Captain William Smith House

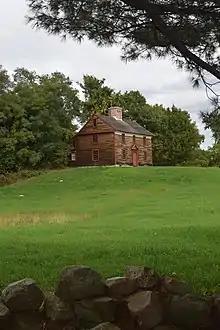
This view, looking northeast from Swamp Meadow, showing the house on a knoll

The battles of Lexington and Concord took form before dawn on April 19, 1775. Soldiers passed by the house on their way to Concord, and again on their way back to Boston. Three of Ephraim and Elizabeth Hartwell's children — Samuel, John and Isaac — were in the Lincoln minutemen that fought at Old North Bridge and on the battle road. All three later served in the Revolutionary War.